Bran Nue Dae (film)

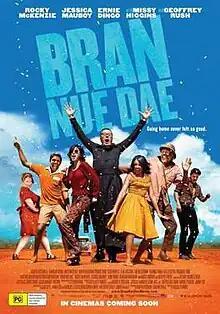
Theatrical release poster

Bran Nue Dae is a 2009 Australian musical comedy-drama film directed by Rachel Perkins and written by Perkins and Reg Cribb. A feature film adaptation of the 1990 stage musical "Bran Nue Dae" by Jimmy Chi, the film tells the story of the coming of age of an Aboriginal Australian teenager on a road trip in the late 1960s.